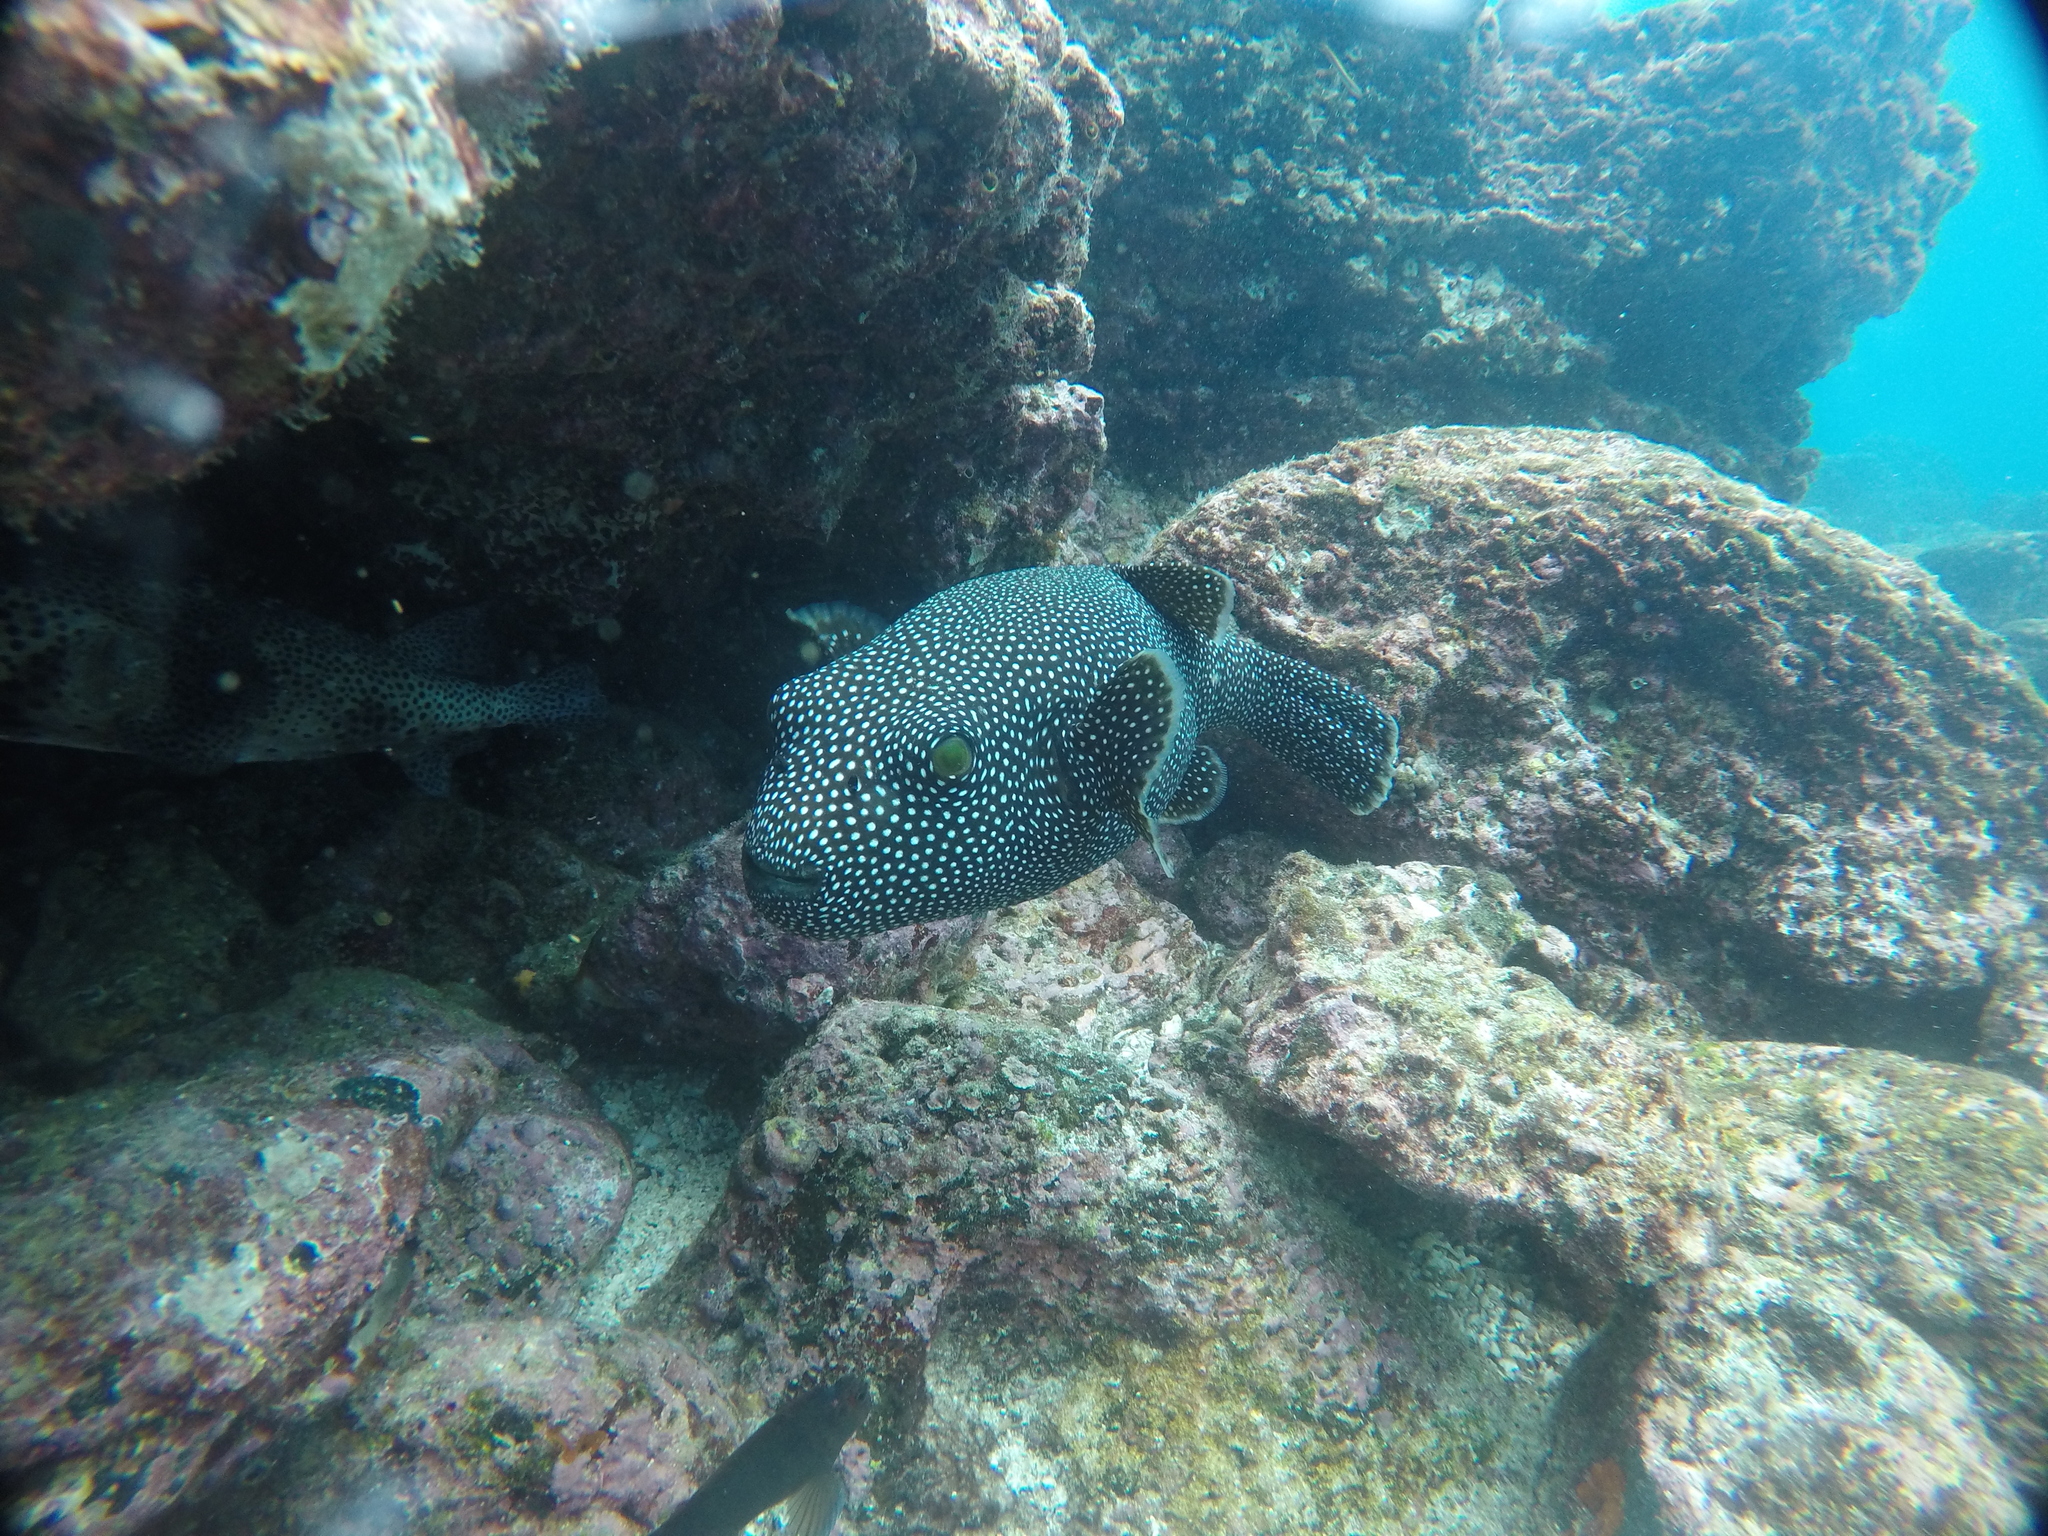
Arothron meleagris (Guineafowl Puffer)